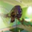
Label: turtle